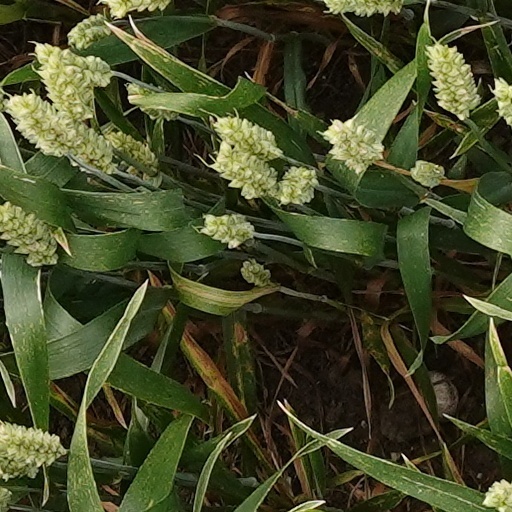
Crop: wheat